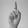
ASL letter: D